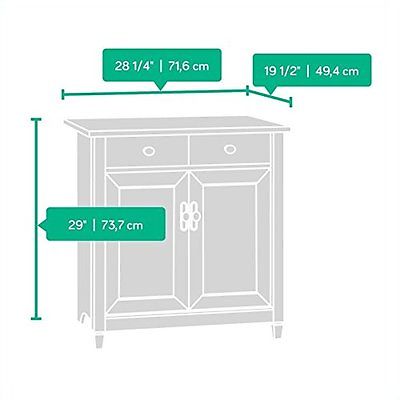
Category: cabinet